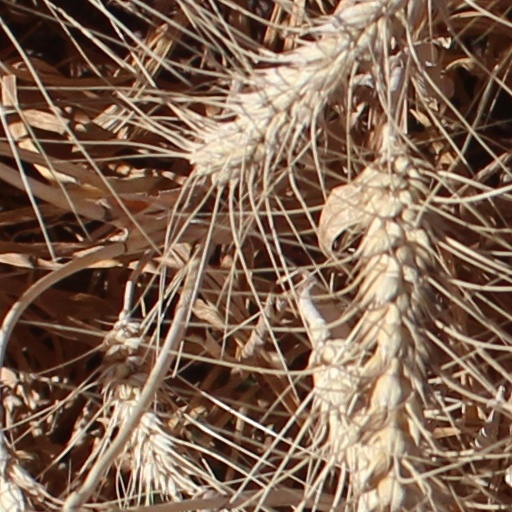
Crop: wheat